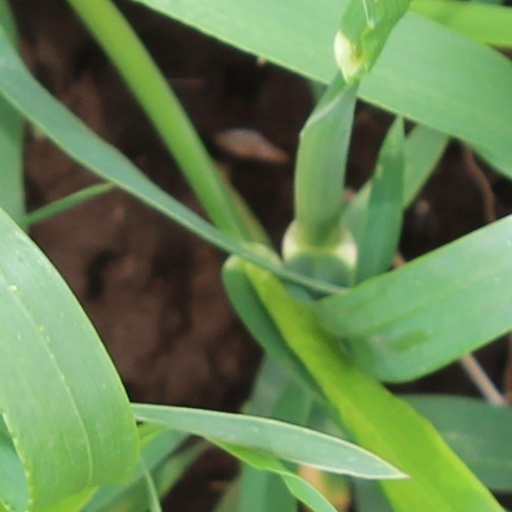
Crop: wheat